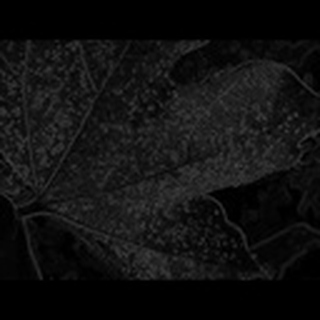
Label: cotton_aphids